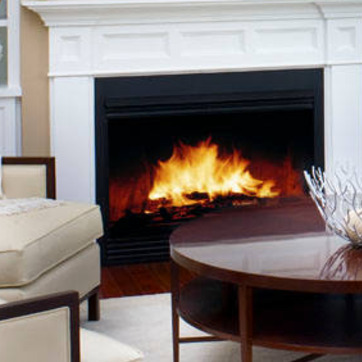
Material: other